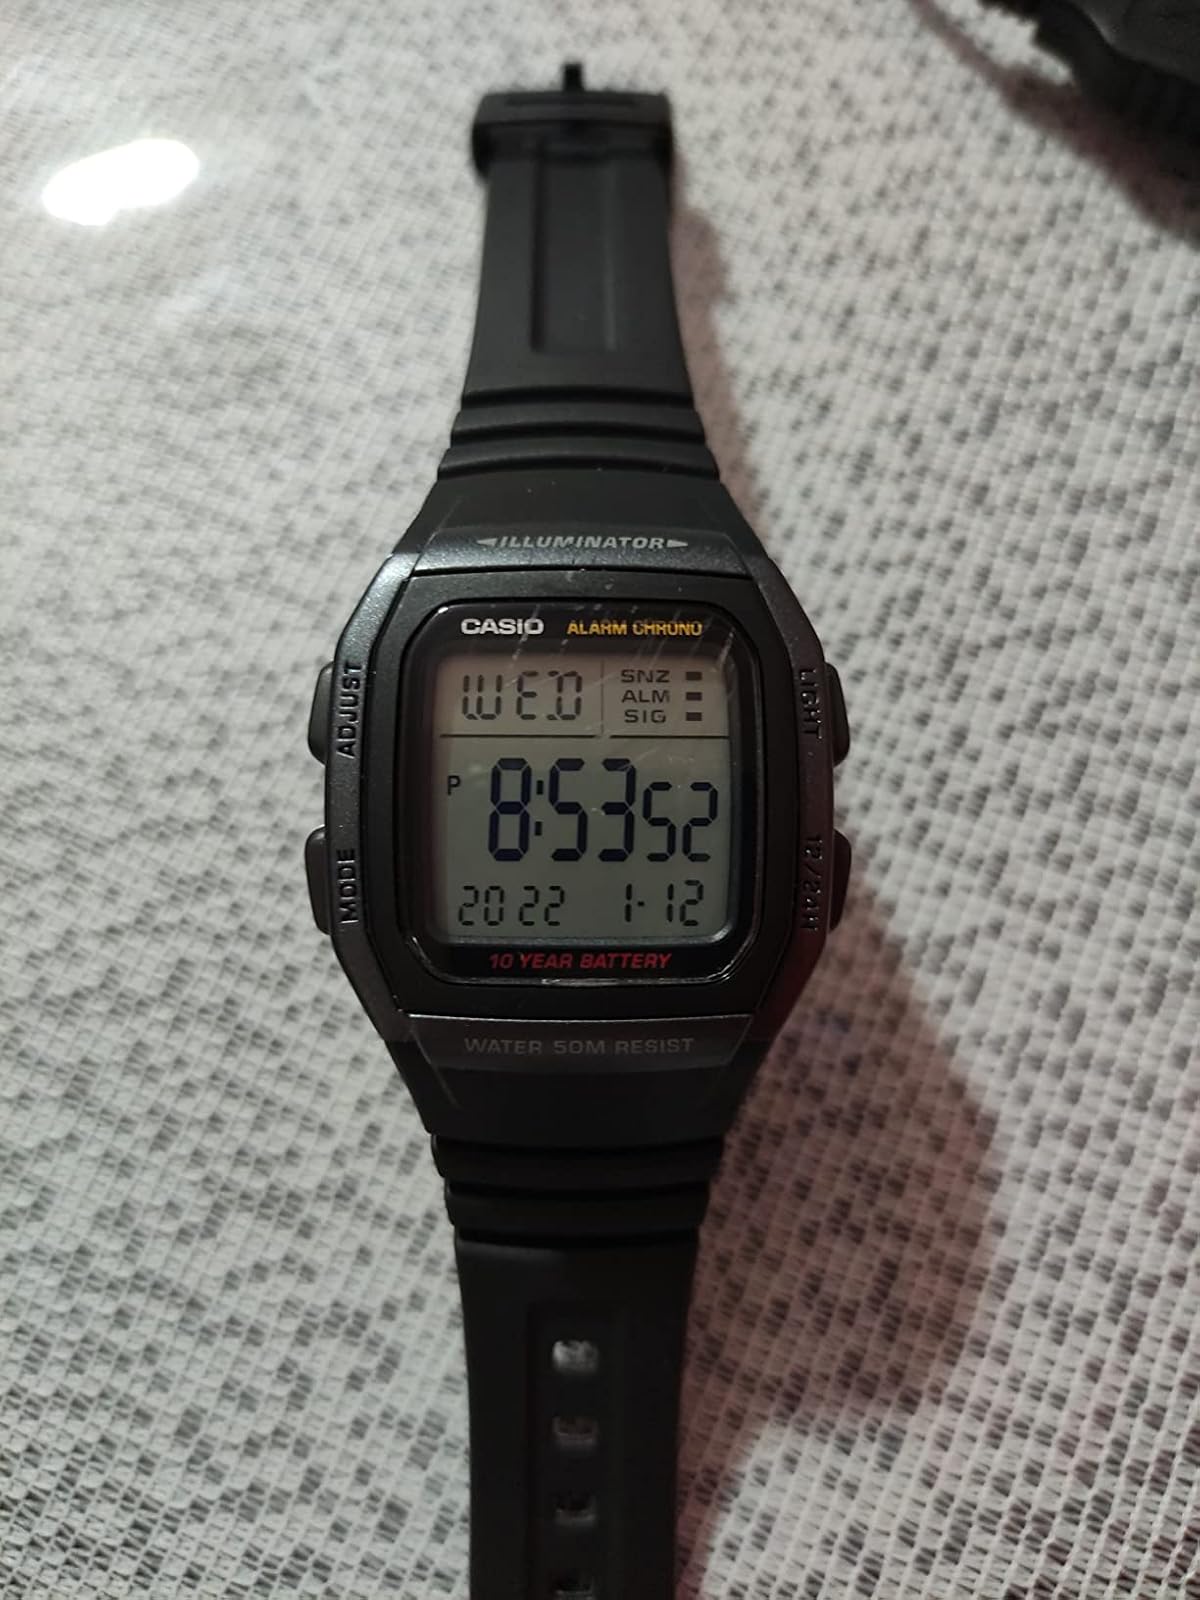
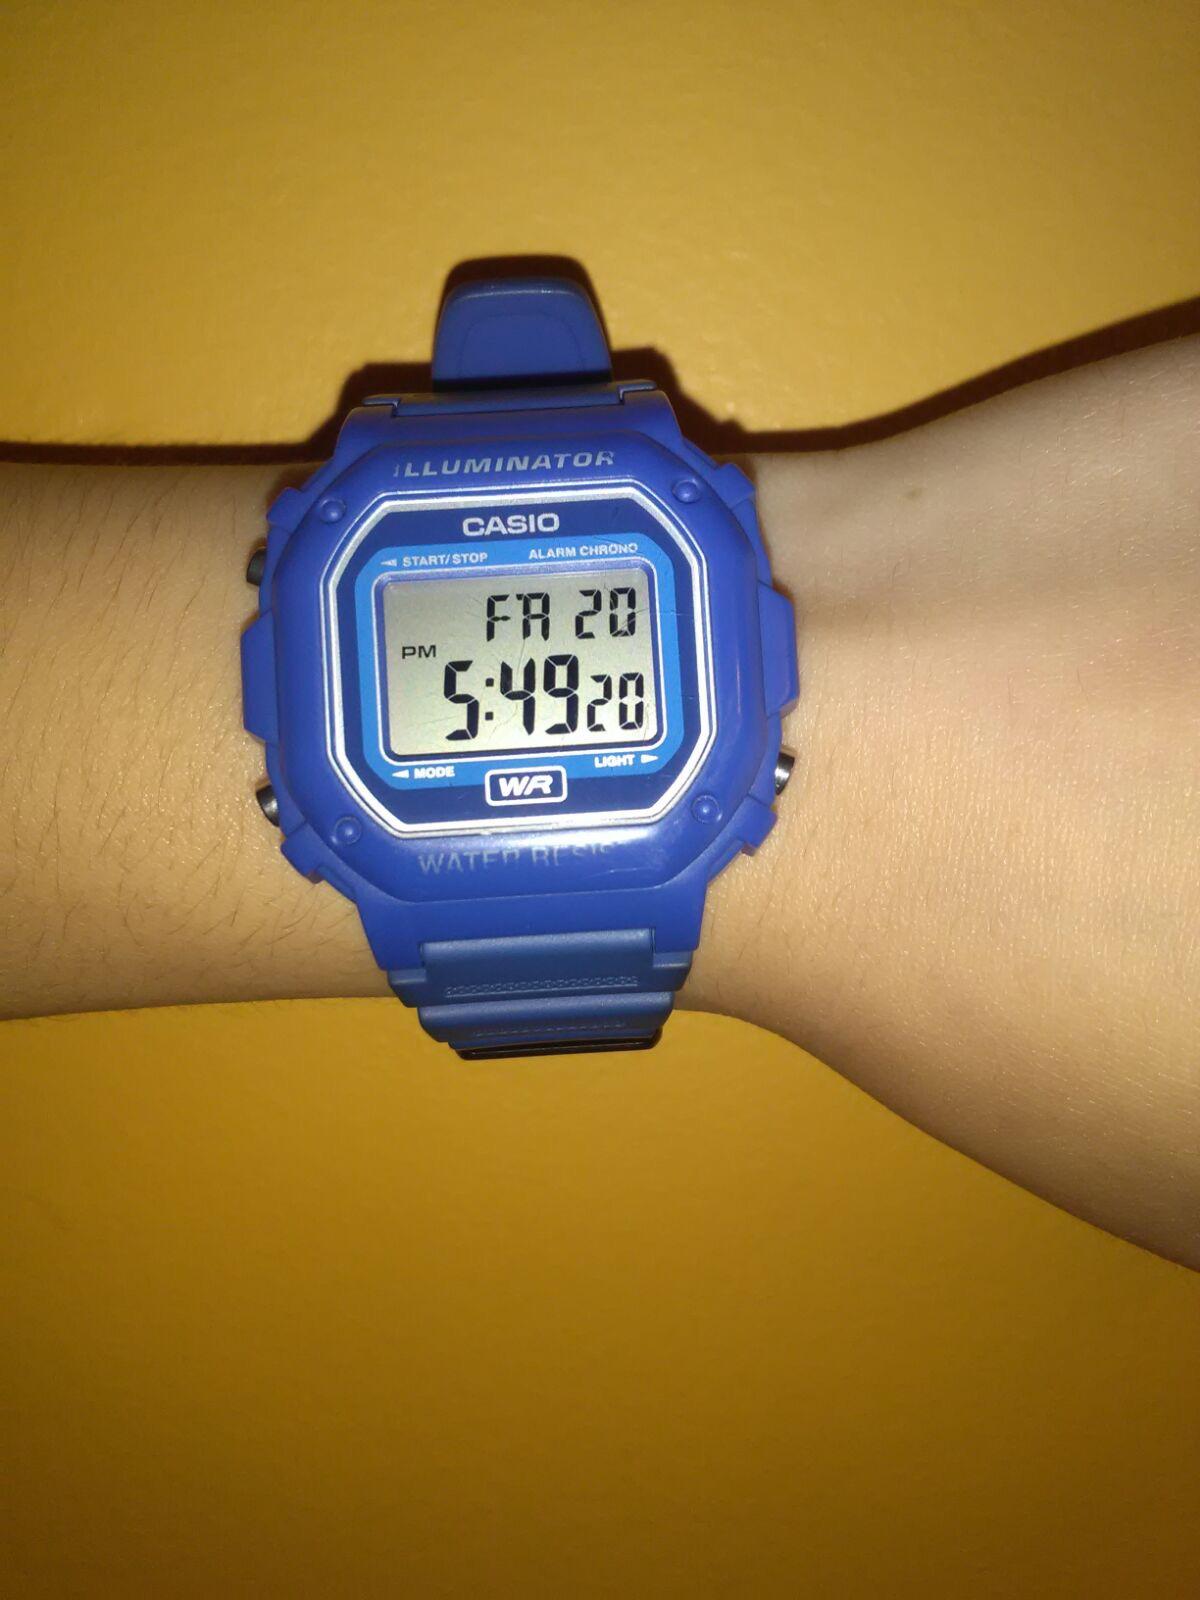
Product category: accessories_watch
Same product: no